Maqbool

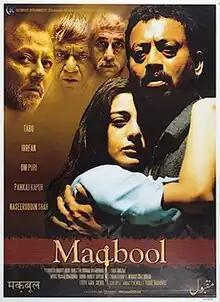
Theatrical release poster

Maqbool is a 2003 Indian Hindi-language crime drama film directed by Vishal Bhardwaj, starring Irrfan Khan, Tabu, Pankaj Kapur, Naseeruddin Shah, Om Puri, Piyush Mishra, Murali Sharma, and Masumeh Makhija in an adaptation of the play "Macbeth" by Shakespeare.